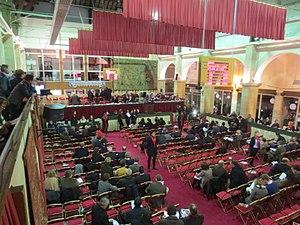
Vente des hospices de Beaune
Les Hospices de Beaune ou Hôtel-Dieu de Beaune est un Hôtel-Dieu / Hospices de style gothique flamboyant avec toiture en tuile vernissée de Bourgogne, fondé au XVᵉ siècle par le chancelier des ducs de Bourgogne Nicolas Rolin et son épouse Guigone de Salins, à Beaune en Bourgogne. Il est un des plus célèbres du monde, tant par sa fastueuse et remarquable architecture traditionnelle bourguignonne que par son prestigieux domaine viticole bourguignon dont la production est historiquement vendue aux enchères pour financer son fonctionnement, sous le nom de vente des hospices de Beaune. Actif jusque dans les années 1960, classé aux monuments historiques depuis 1862, il est à ce jour un musée d'histoire de la médecine et expose entre autres le polyptyque Le Jugement dernier de Rogier van der Weyden.
La vente des hospices de Beaune est une prestigieuse vente aux enchères traditionnelle de charité des vins de Bourgogne des Hospices de Beaune. Le résultat des ventes orchestrées par Christie's depuis 2005, est destiné depuis cinq siècles au financement des hôpitaux et maisons de retraite de Beaune en Bourgogne, à la recherche médicale et à des œuvres caritatives. Cette vente de vins de Bourgogne est la plus célèbre du monde et fait traditionnellement office de baromètre international du marché des vins de prestige.